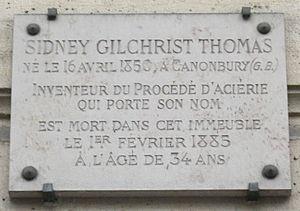
Plaque commémorative, 61 avenue Marceau, Paris 16e.«
Sidney Gilchrist Thomas, né à Canonbury, borough londonien d'Islington le 16 avril 1850 et mort à Paris le 1ᵉʳ février 1885, est un ingénieur britannique, connu pour la mise au point du procédé Thomas-Gilchrist de traitement des fontes issues des minerais phosphoreux, les plus courants, pour les convertir en acier.
L’avenue Marceau est une rue des 8ᵉ et 16ᵉ arrondissements de Paris, assurant la limite entre les deux.